Combretum

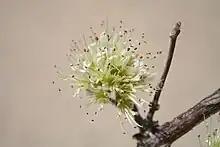
"Combretum aculeatum" inflorescence

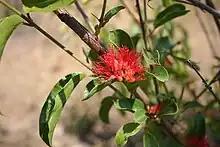
"Combretum paniculatum"

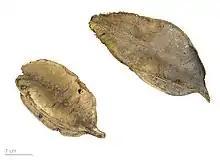
"Combretum acutum" – MHNT

Several species are used in African or Indian herbal medicine. Several species of this genus in Madagascar known collectively as "voantamenaka" or "voatamenaka" (from "voa" 'fruit' and "menaka" 'oil') are used in traditional Malagasy medicine as deworming remedies. The class of chemical compounds known as combretastatins were first isolated from South African bushwillow ("Combretum afrum"), from which they get their name. One synthetic derivative, fosbretabulin disodium (combretastatin A4 phosphate), underwent preliminary study for the treatment of anaplastic thyroid cancer, but it was not effective enough to progress to more advanced trials. "C. molle" is also recorded to contain antioxidants such as punicalagin, which is also found in pomegranates ("Punica granatum"), a somewhat related plant.